Humboldt County Courthouse (Nevada)

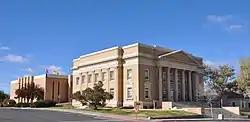
Humboldt County Courthouse

The Humboldt County Courthouse is a courthouse in Winnemucca, Nevada, the county seat of Humboldt County, Nevada, which was completed in 1921. It was listed on the National Register of Historic Places on August 19, 1983.